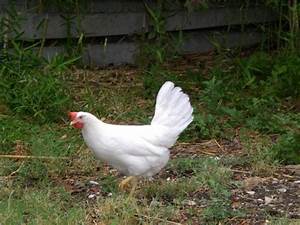
Label: chicken